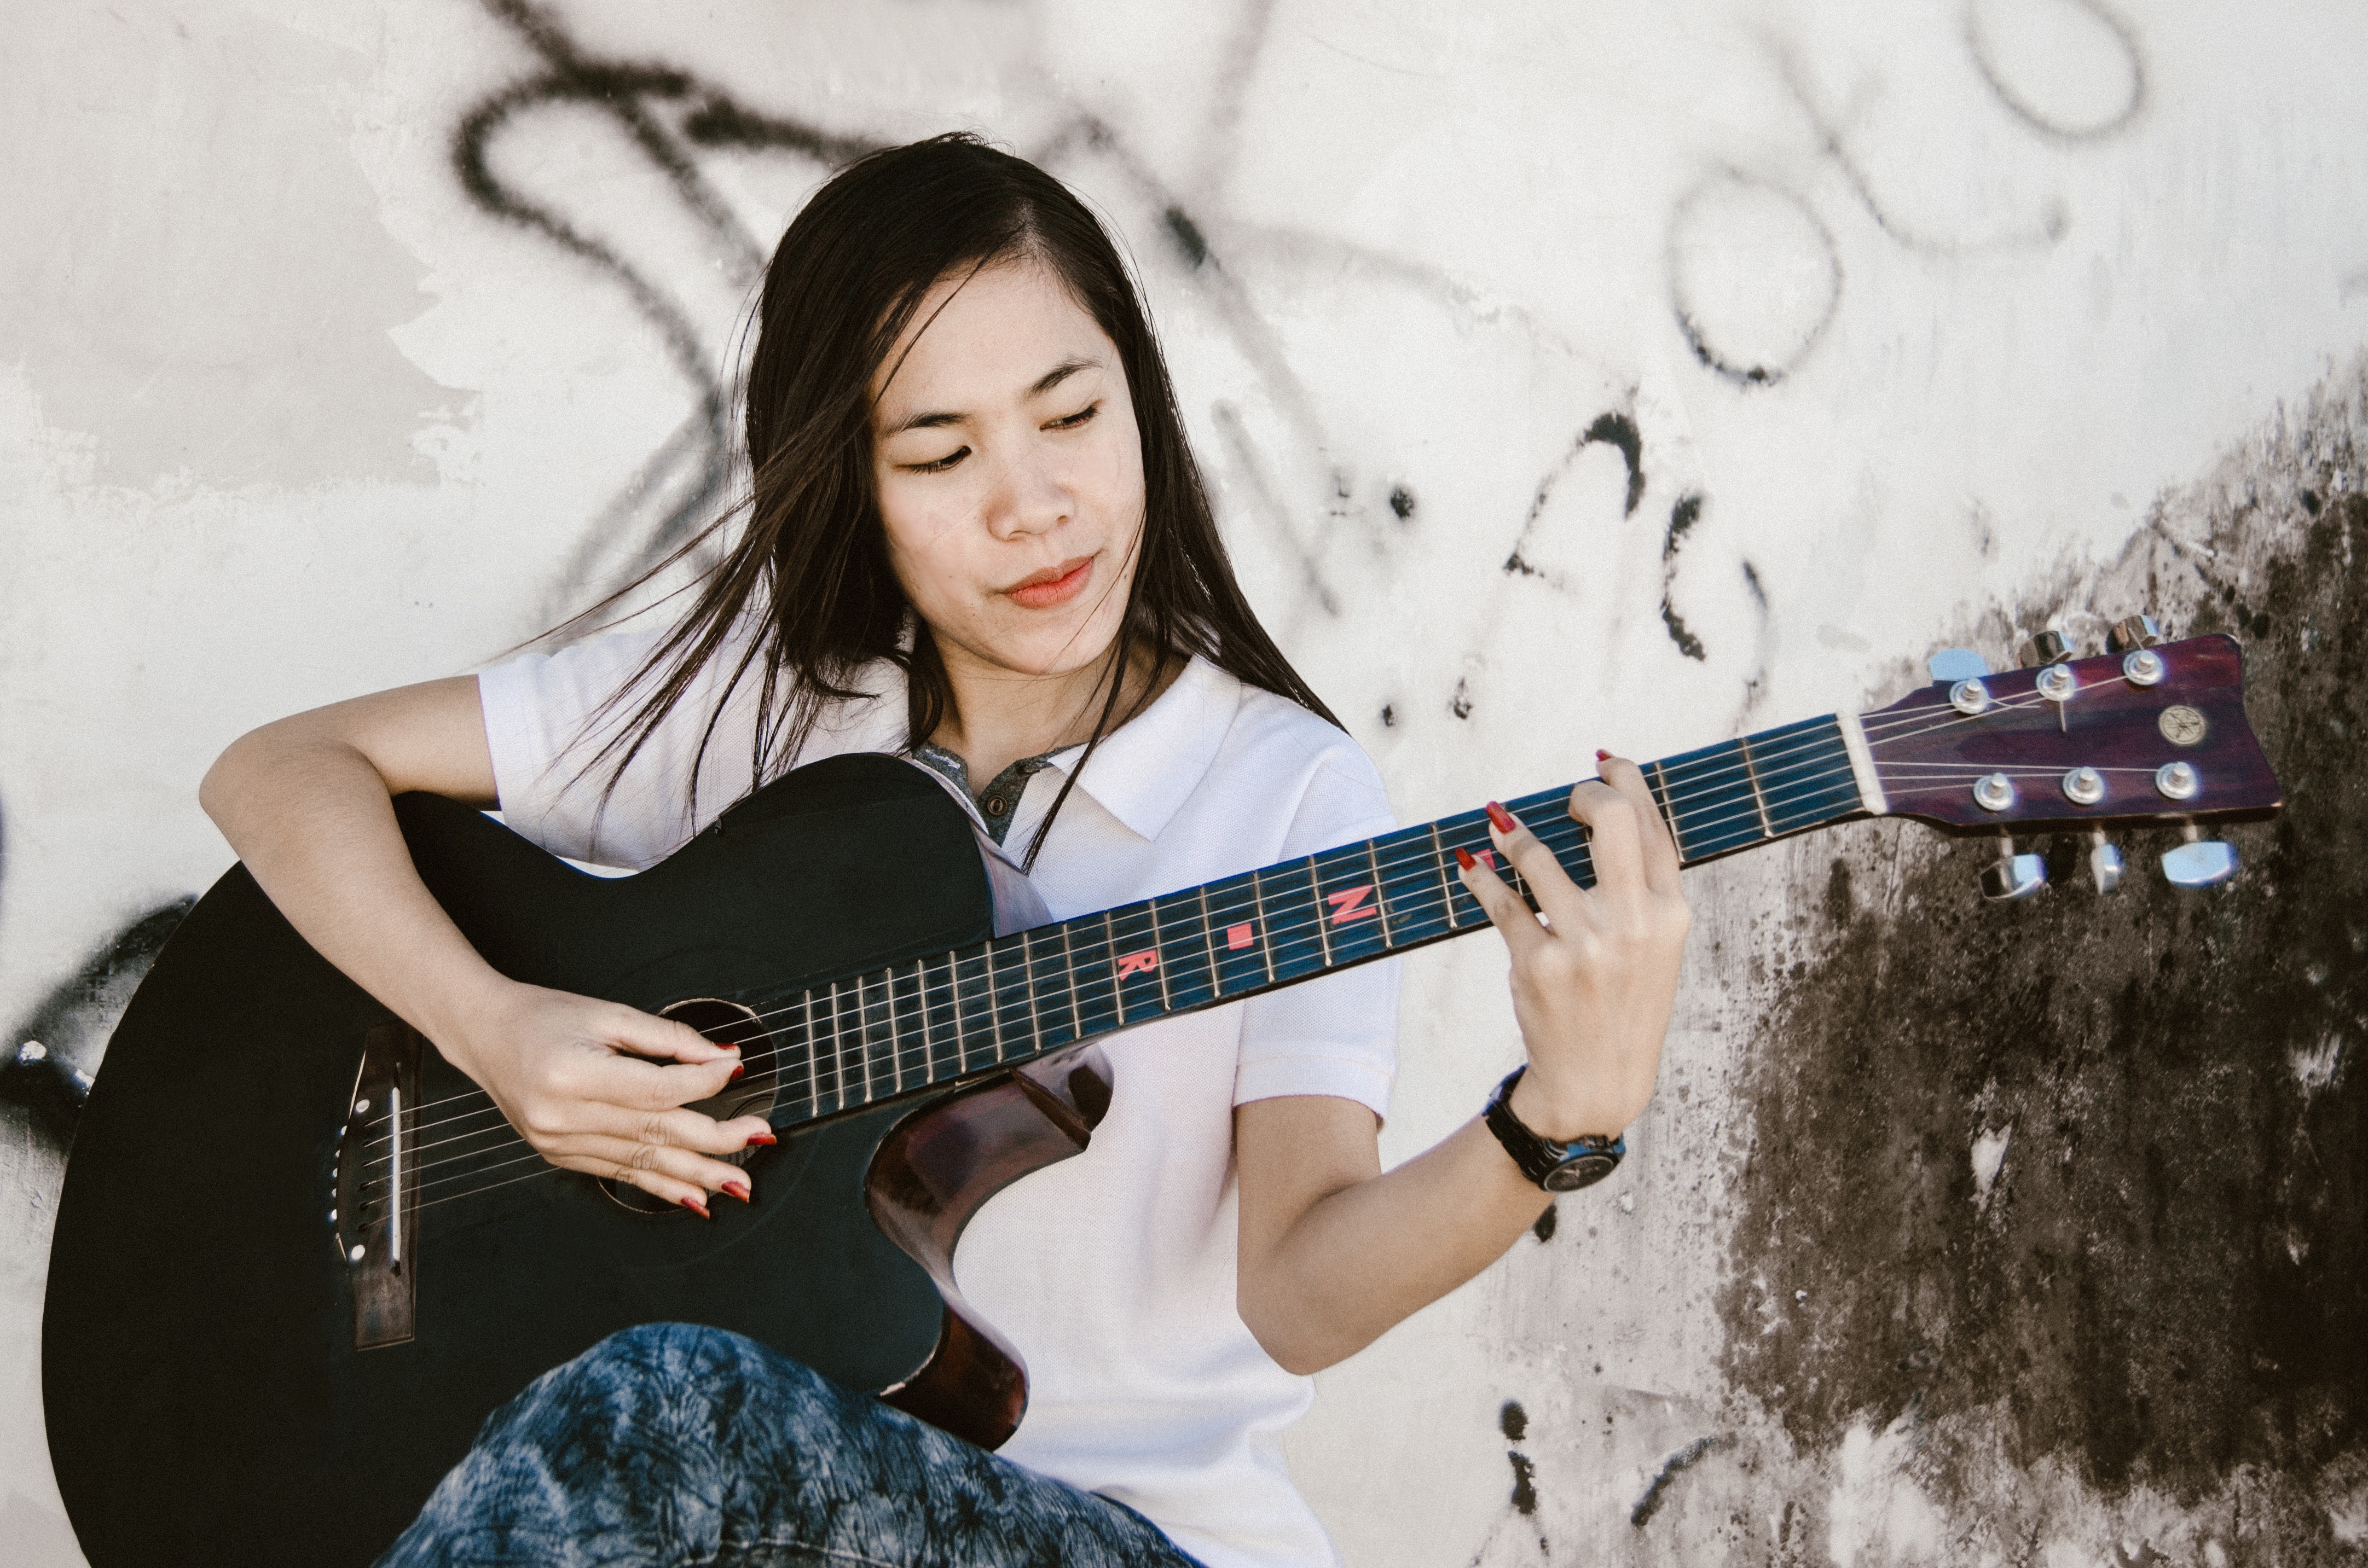
guitar, string instrument, guitarist, musical instrument, plucked string instruments, musician, acoustic guitar, beauty, music, string instrument accessory, electric guitar, lip, long hair, bass guitar, black hair, photo shoot, photography, music artist, acoustic electric guitar, brown hair, bassist, jazz guitarist